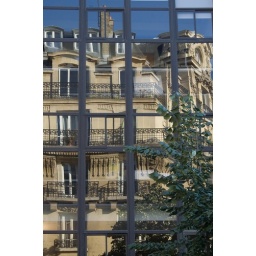
Reflection of an old Parisian apartment in the window of a modern building across the street.